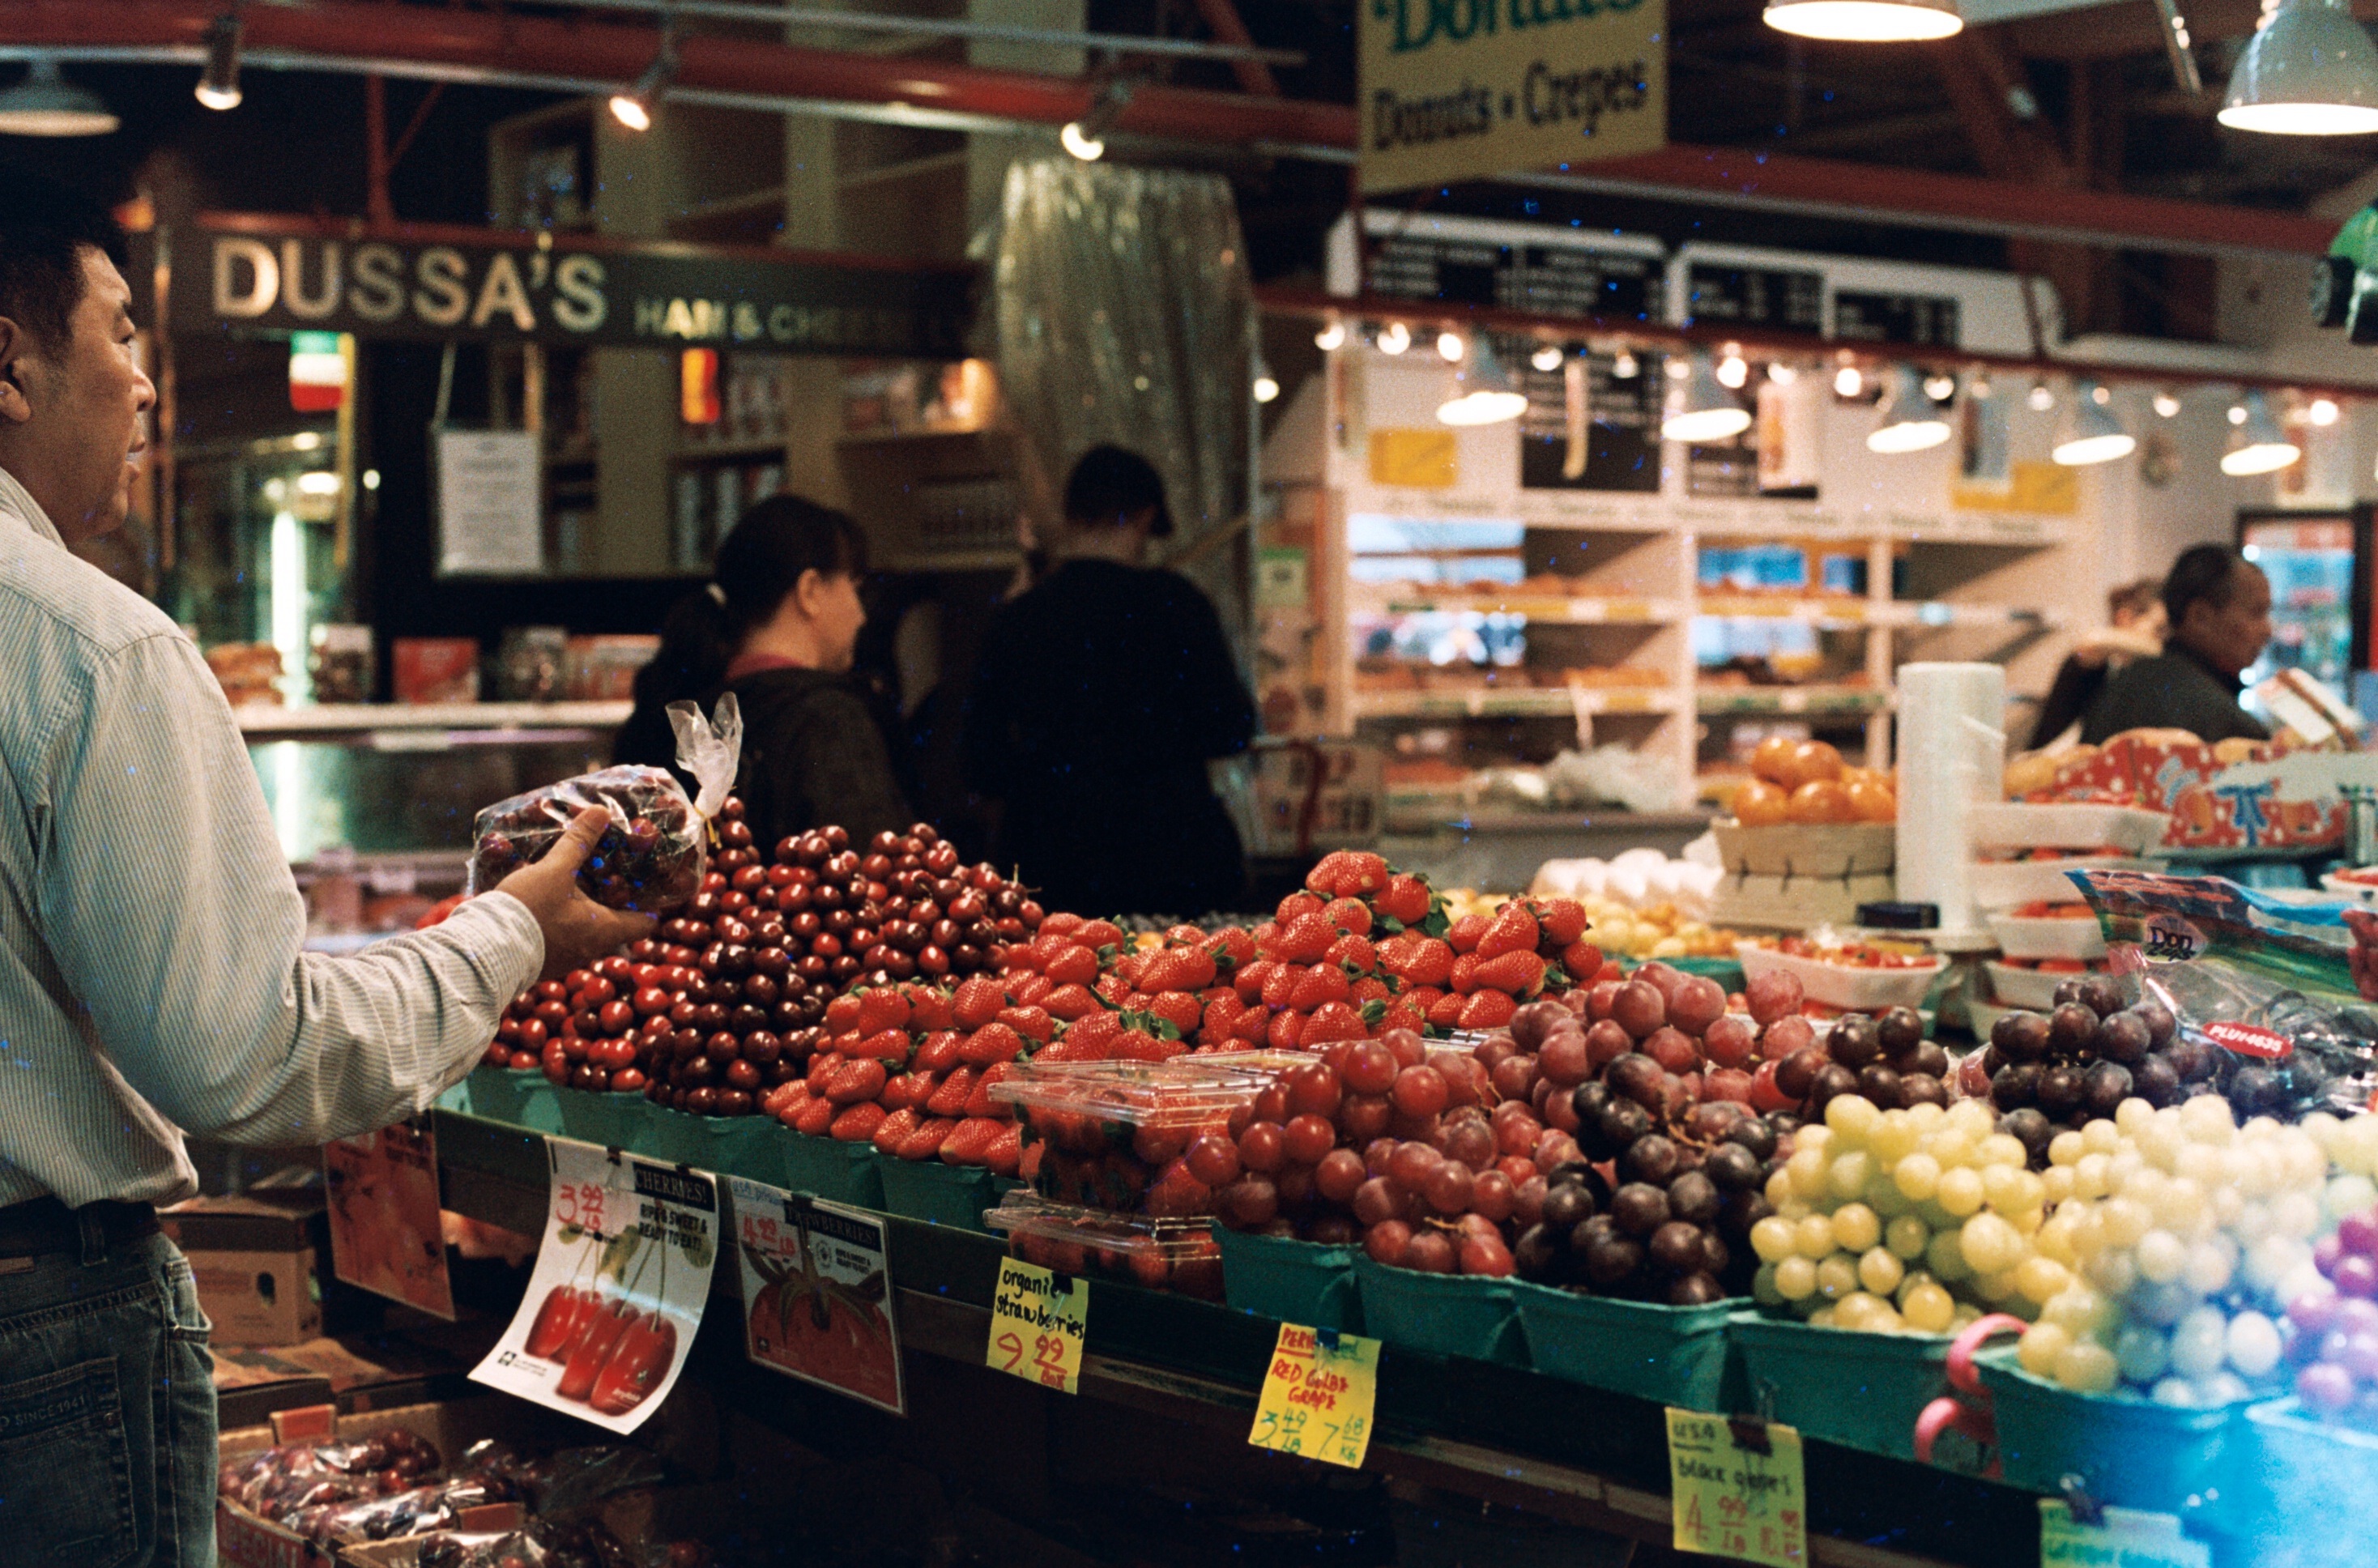
grape, fruit, sweet, city, film, food, vendor, produce, canon, vancouver, bazaar, market, marketplace, juicy, public space, indoors, 50mm, berries, ae1, tasty, supermarket, grocery store, strawberries, lomography, retail, analogue, granville, lomography800, fd50mmf14, cherries, whole food, sense, human settlement, greengrocer